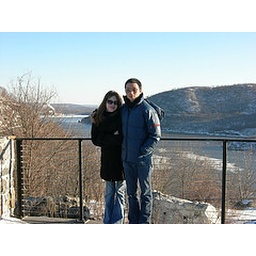
half bear hug near bear mountain